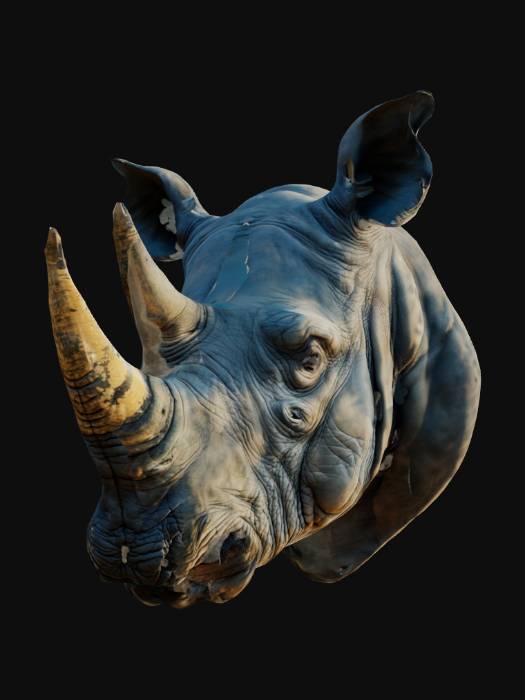
미적 점수 (1~10점): 7